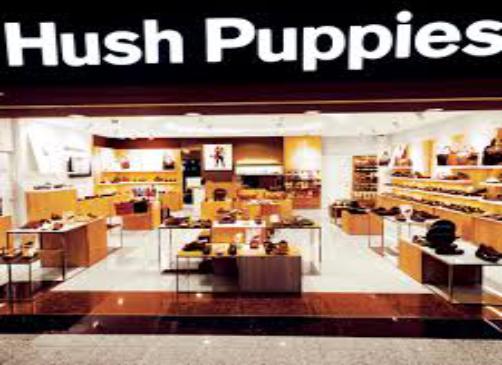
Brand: Hush Puppies
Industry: Clothes